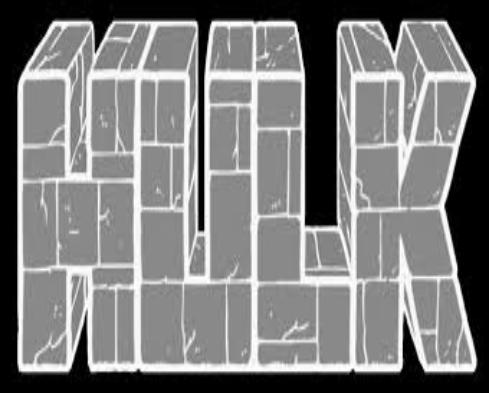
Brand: Hulk
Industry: Necessities